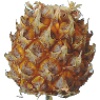
Label: pineapple_mini